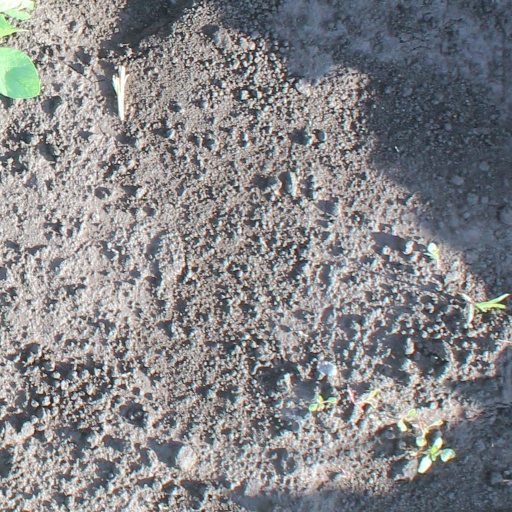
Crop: soybean